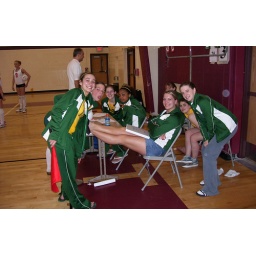
Girls at the score table huddled around coach